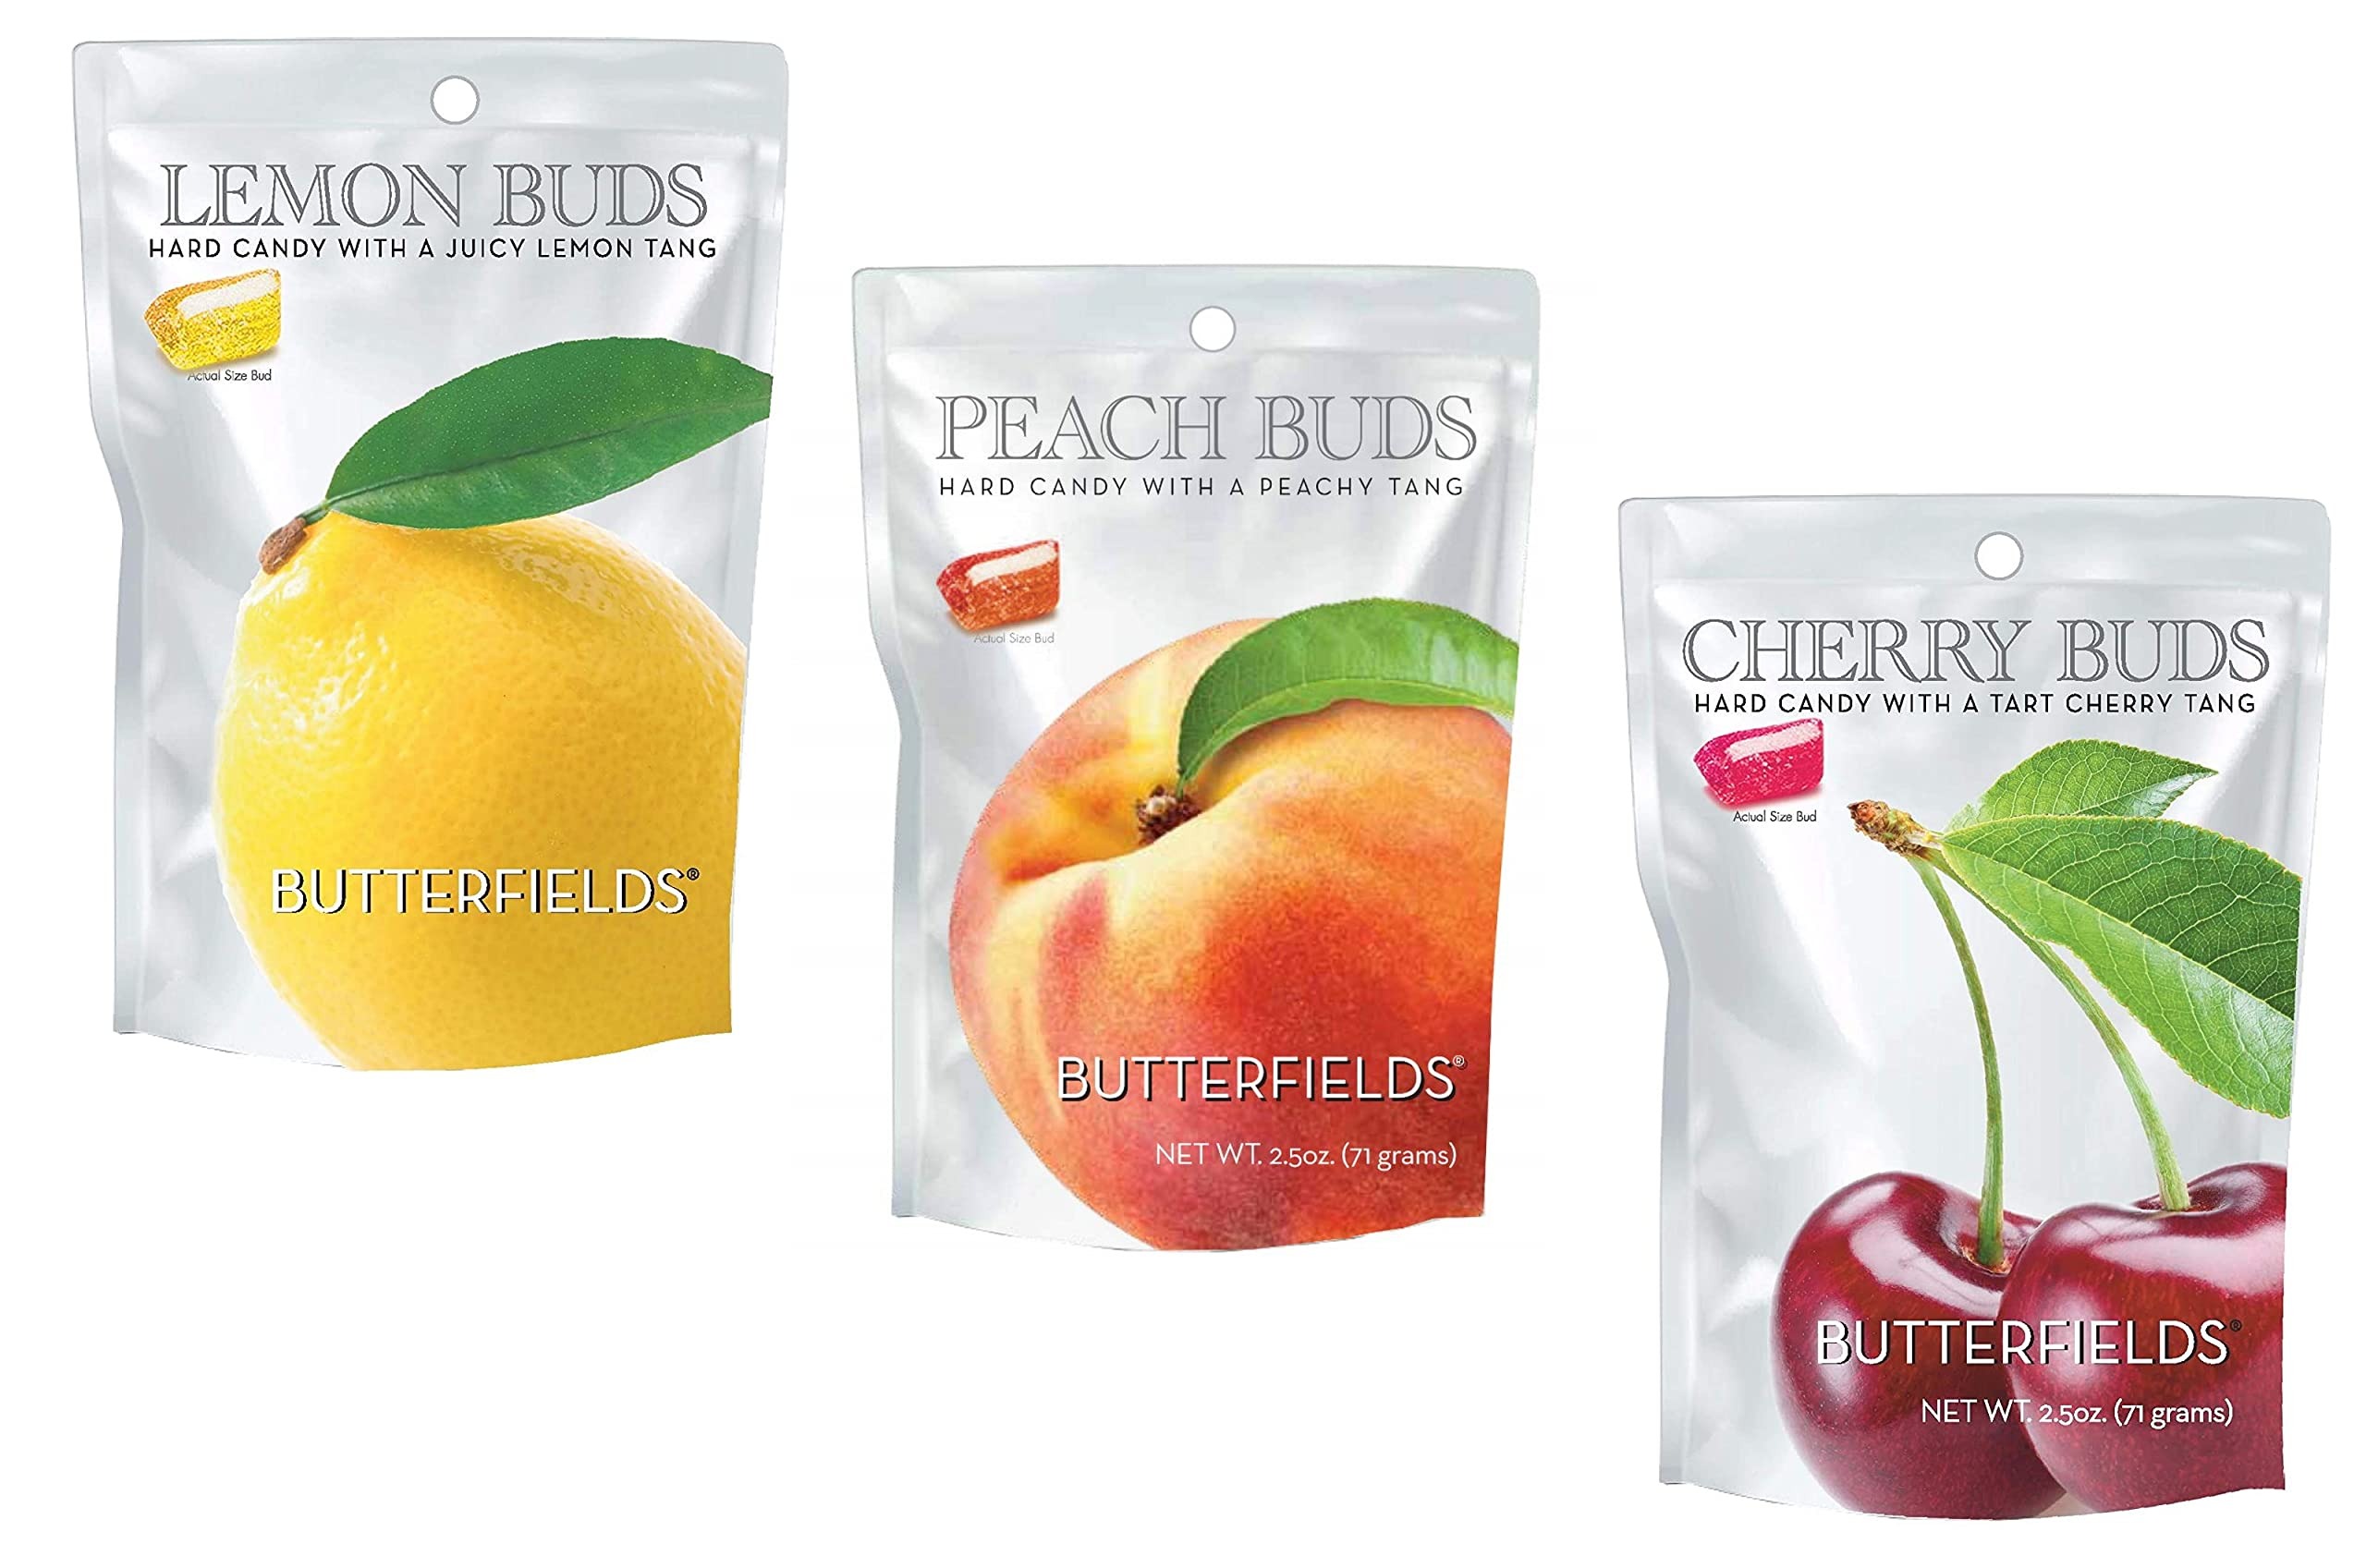
Item Name: Butterfields Candy - Gourmet, Old-Fashioned Hard Candy - PEACH, CHERRY, & LEMON Buds | Gluten Free | Made with 100% Real, Pure Cane Sugar | Handcrafted in the USA- 2.5 oz. (3-Pack)
Bullet Point 1: SIGNATURE FLAVOR: A variety pack showcasing Butterfields Candy top sellers! Receive 1 pack each of the following flavors: PEACH BUDS famous for its delicious flavor combination of fresh peach nectar and sublime coconut, CHERRY BUDS known to remind you of your Mom's cherry pie, and LEMON BUDS that taste just like fresh hand squeezed lemonade.
Bullet Point 2: GLUTEN & DAIRY FREE: Butterfields is dedicated to using the best products on the market. Our buds are 100% dairy free, gluten free and made with pure cane sugar.
Bullet Point 3: LOW CALORIE OPTION: Each candy bud is only 12 calories!
Bullet Point 4: OLD FASHIONED CANDY: Using time honored recipes, Butterfields Candy is handcrafted in copper kettles producing buds that resemble precious gems each with a unique shape and texture. At Butterfields we continue to craft candy in the same way our founders did back in 1924.
Bullet Point 5: MADE IN USA: Family owned and operated in North Carolina, Butterfields Candy proudly manufactures and packages all of its candy in the United States of America.
Product Description: Treat your taste buds with a one-of-a-kind confection backed by over 90 years of artisan candy-making expertise. In 1924, in a North Carolina town, three candy makers came up with a hard-candy recipe like no other. Decades later, we're still crafting candy using the same time-tested process — so you can enjoy the same distinctive buds treasured by generations before you. Butterfields buds look like precious gems, each with a unique shape and texture that's the result of being made by hand. An ideal gift for family, friends, neighbors, teachers, service providers and everyone you know with a sweet tooth.
Value: 7.5
Unit: Ounce

Price: 14.36